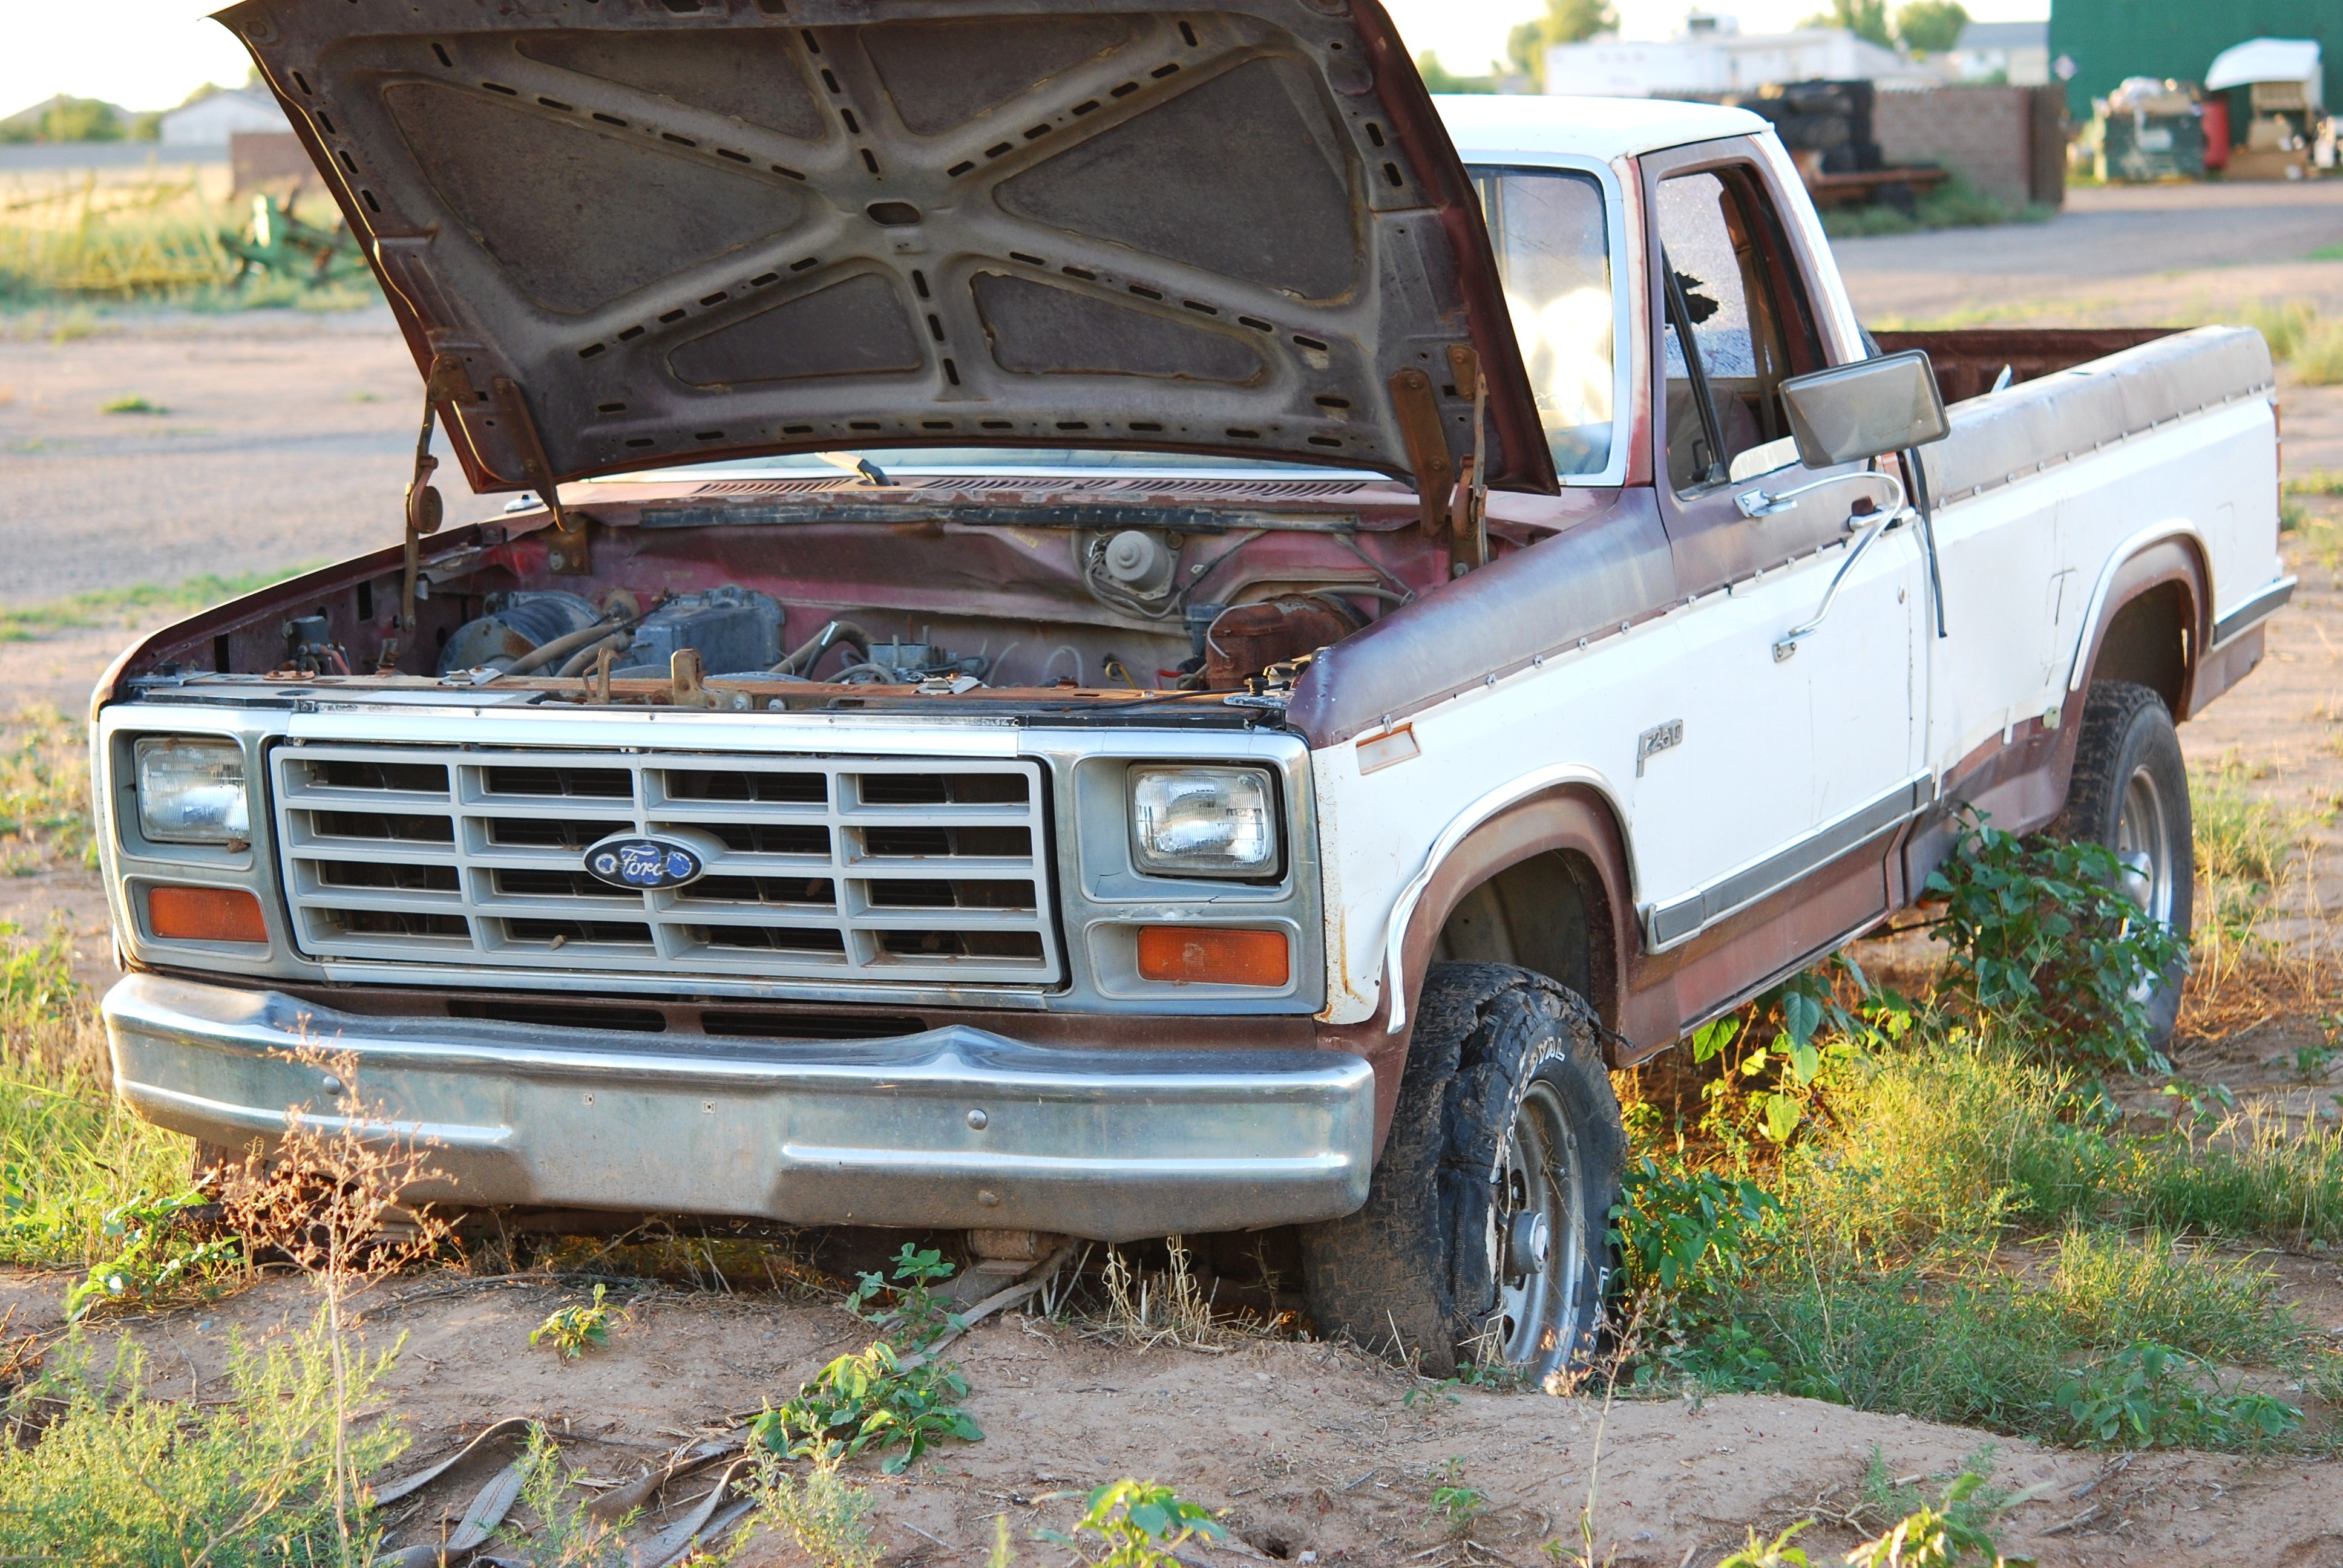
car, farm, old, country, transport, truck, vehicle, broken, abandoned, junk, automotive, bumper, worn, ford, dilapidated, rusted, trucks, commercial vehicle, pickup truck, old truck, sport utility vehicle, land vehicle, automobile make, automotive exterior, off roading, compact sport utility vehicle, ford f series, ford f 350